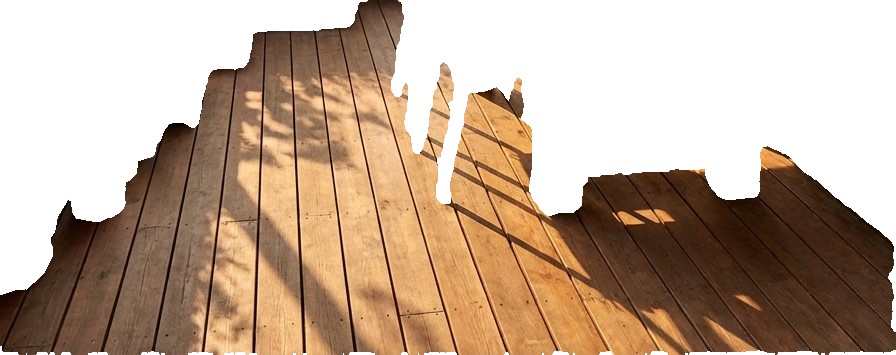
Surface category: floors